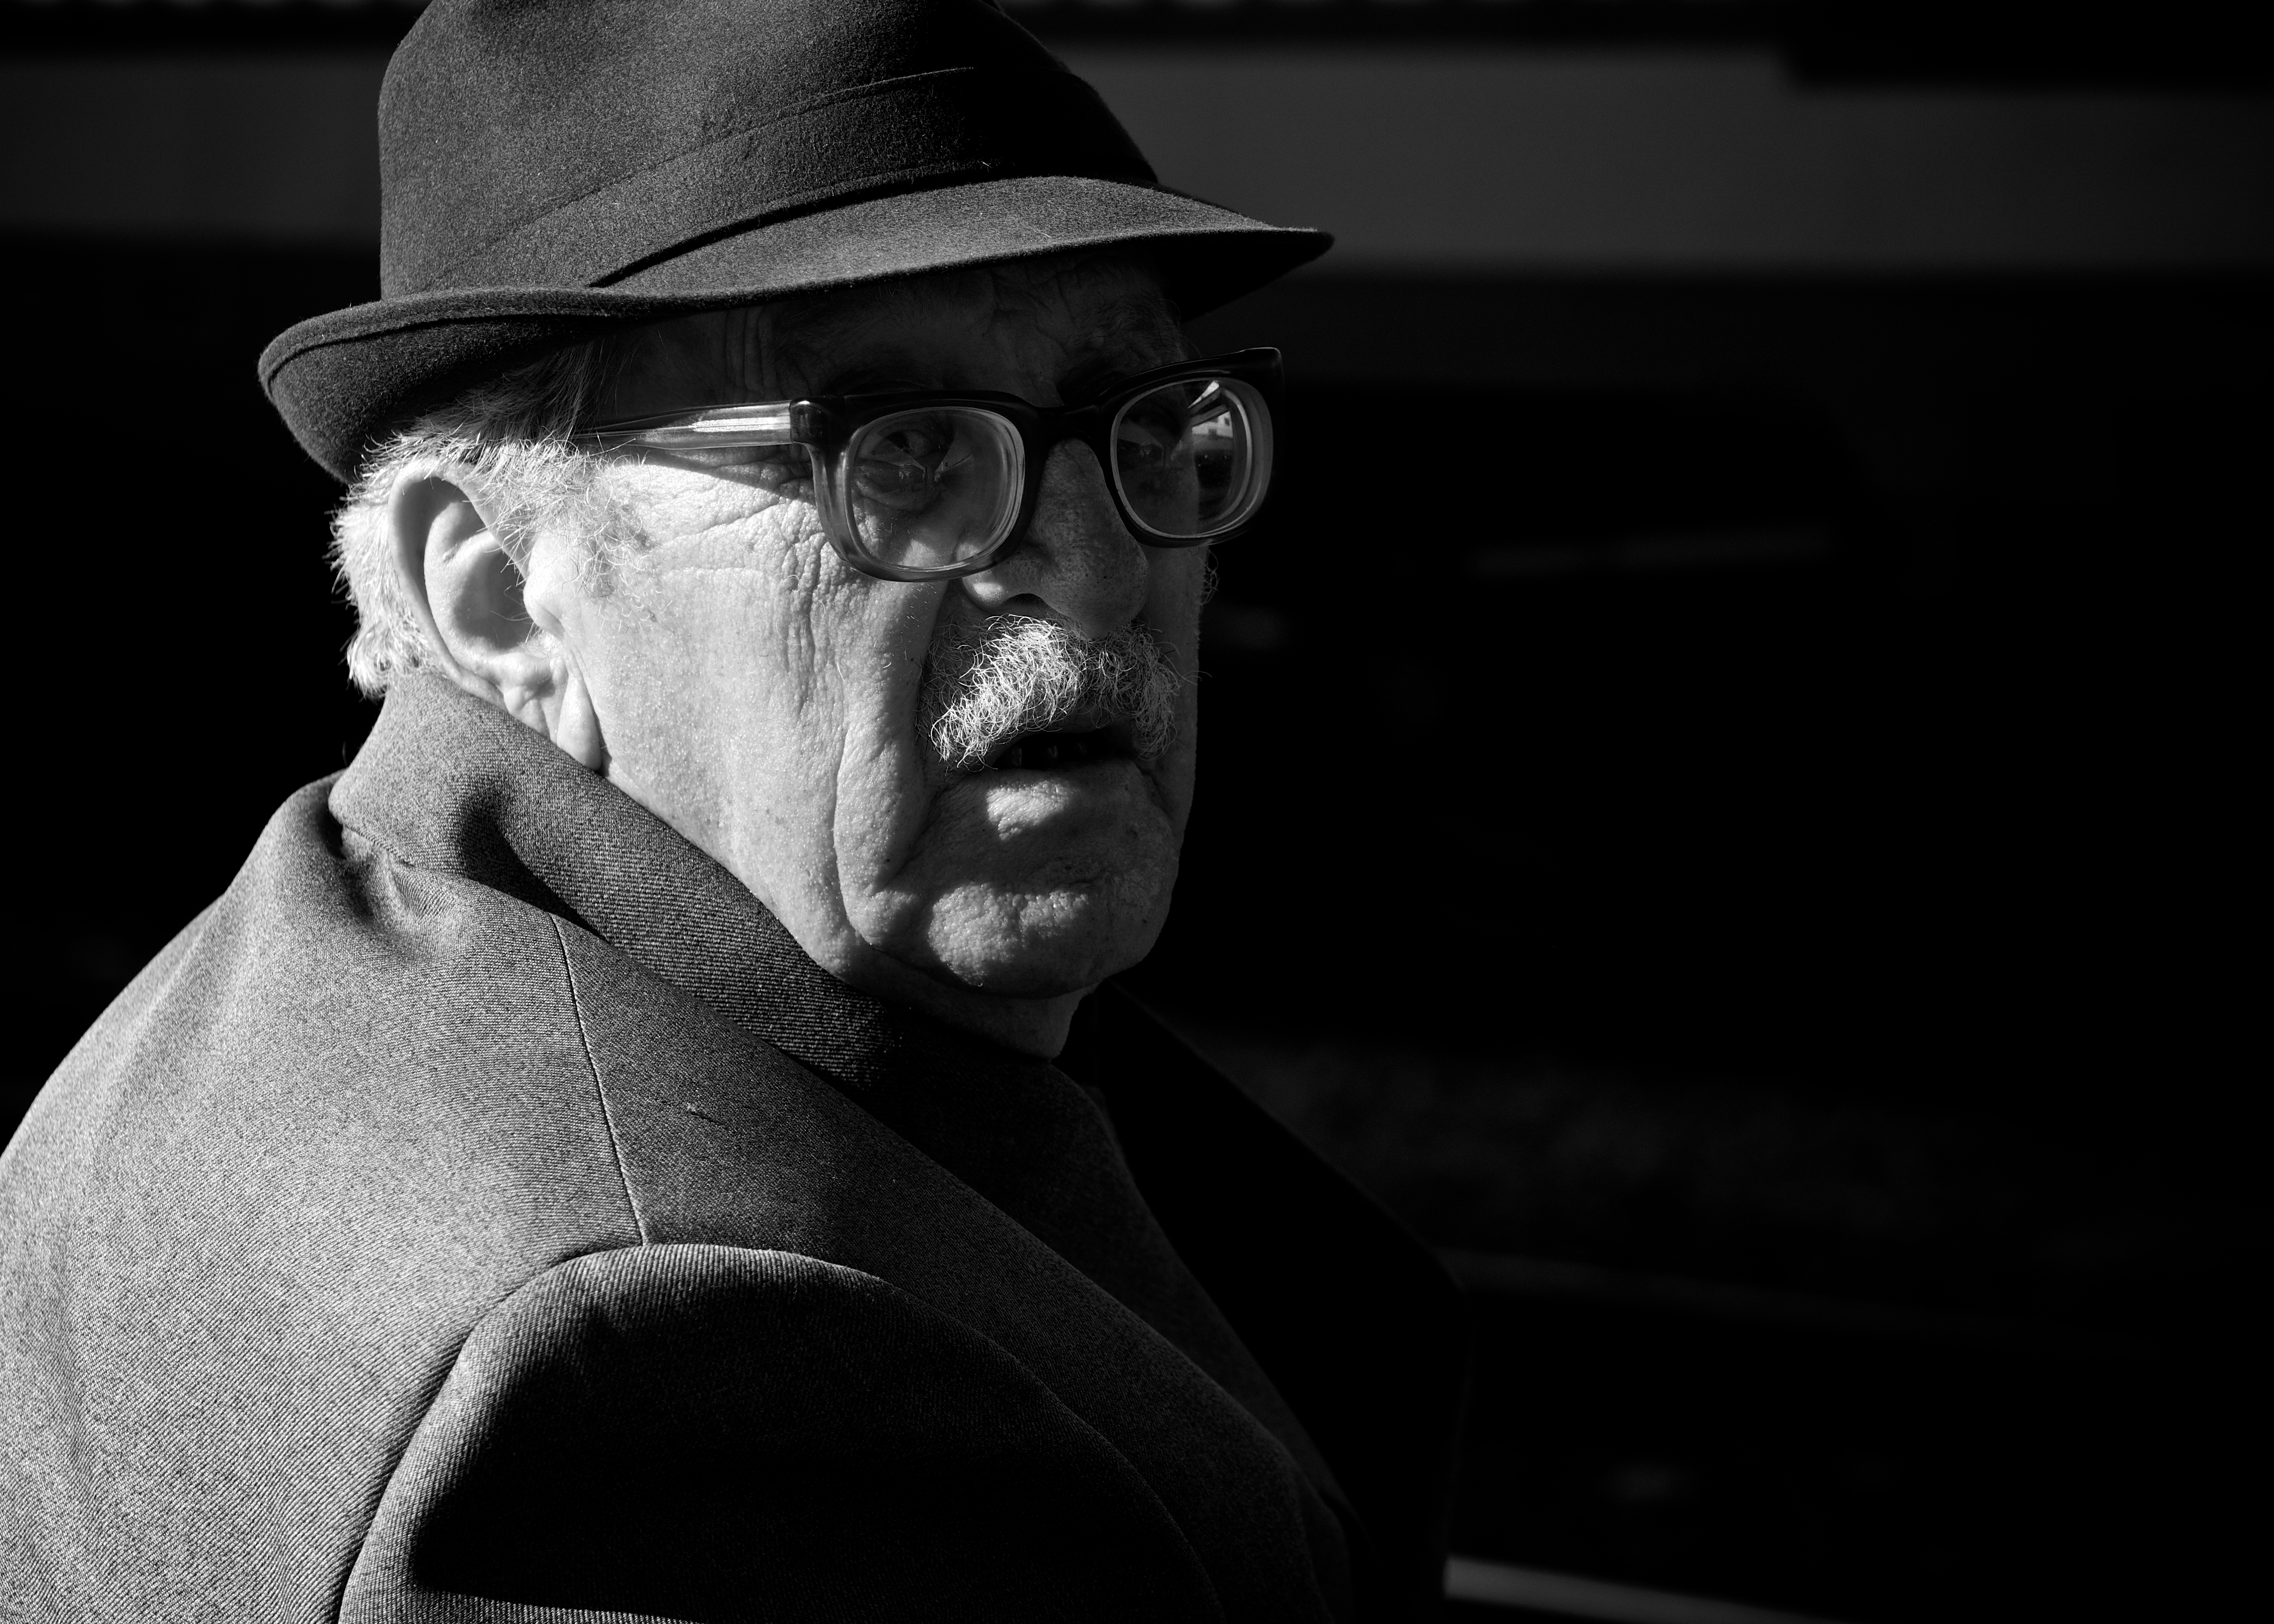
man, music, black and white, white, street, photography, ebook, portrait, training, darkness, black, monochrome, streetphotography, flickr, thomas, video, gentleman, sunglasses, glasses, olympus, eyewear, omd, fuji, leica, monochrom, leuthard, hcb, thomasleuthard, monochrome photography, film noir, facial hair, vision care